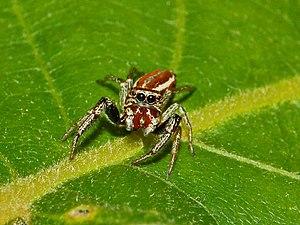
Icius hamatus est une espèce d'araignées aranéomorphes de la famille des Salticidae.